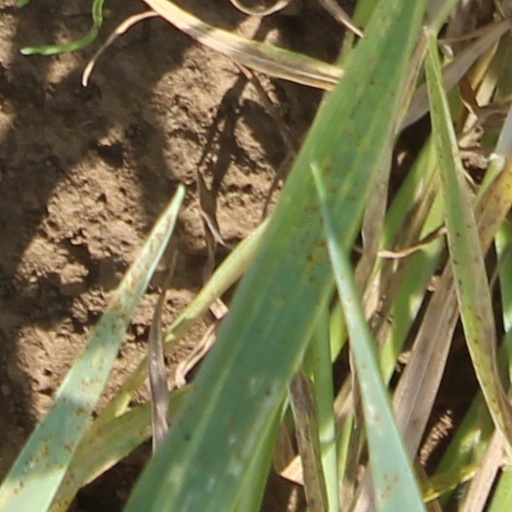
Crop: wheat